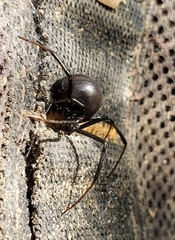
Species: Lactrodectus_hesperus